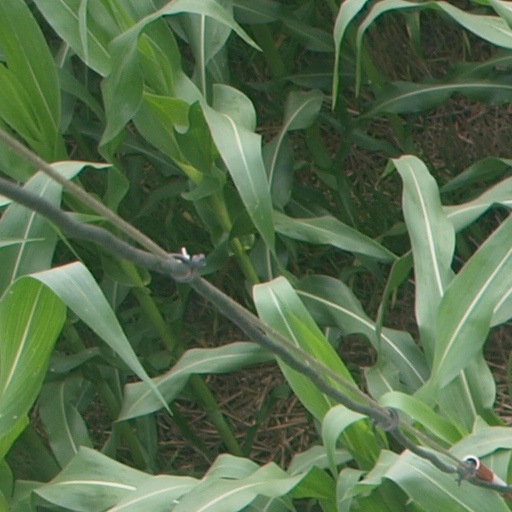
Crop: maize; corn